Abraham Anthony Farm

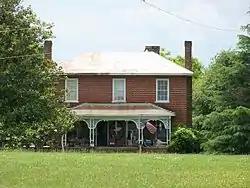

Abraham Anthony Farm is a historic farm and national historic district located near Blackburn, Catawba County, North Carolina. The district encompasses 13 contributing buildings, 1 contributing site, and 2 contributing structures. The main house was built in 1877, and is a two-story, brick, late Greek Revival style farmhouse. Also on the property is a collection of brick, log, frame and concrete outbuildings and a log cabin.